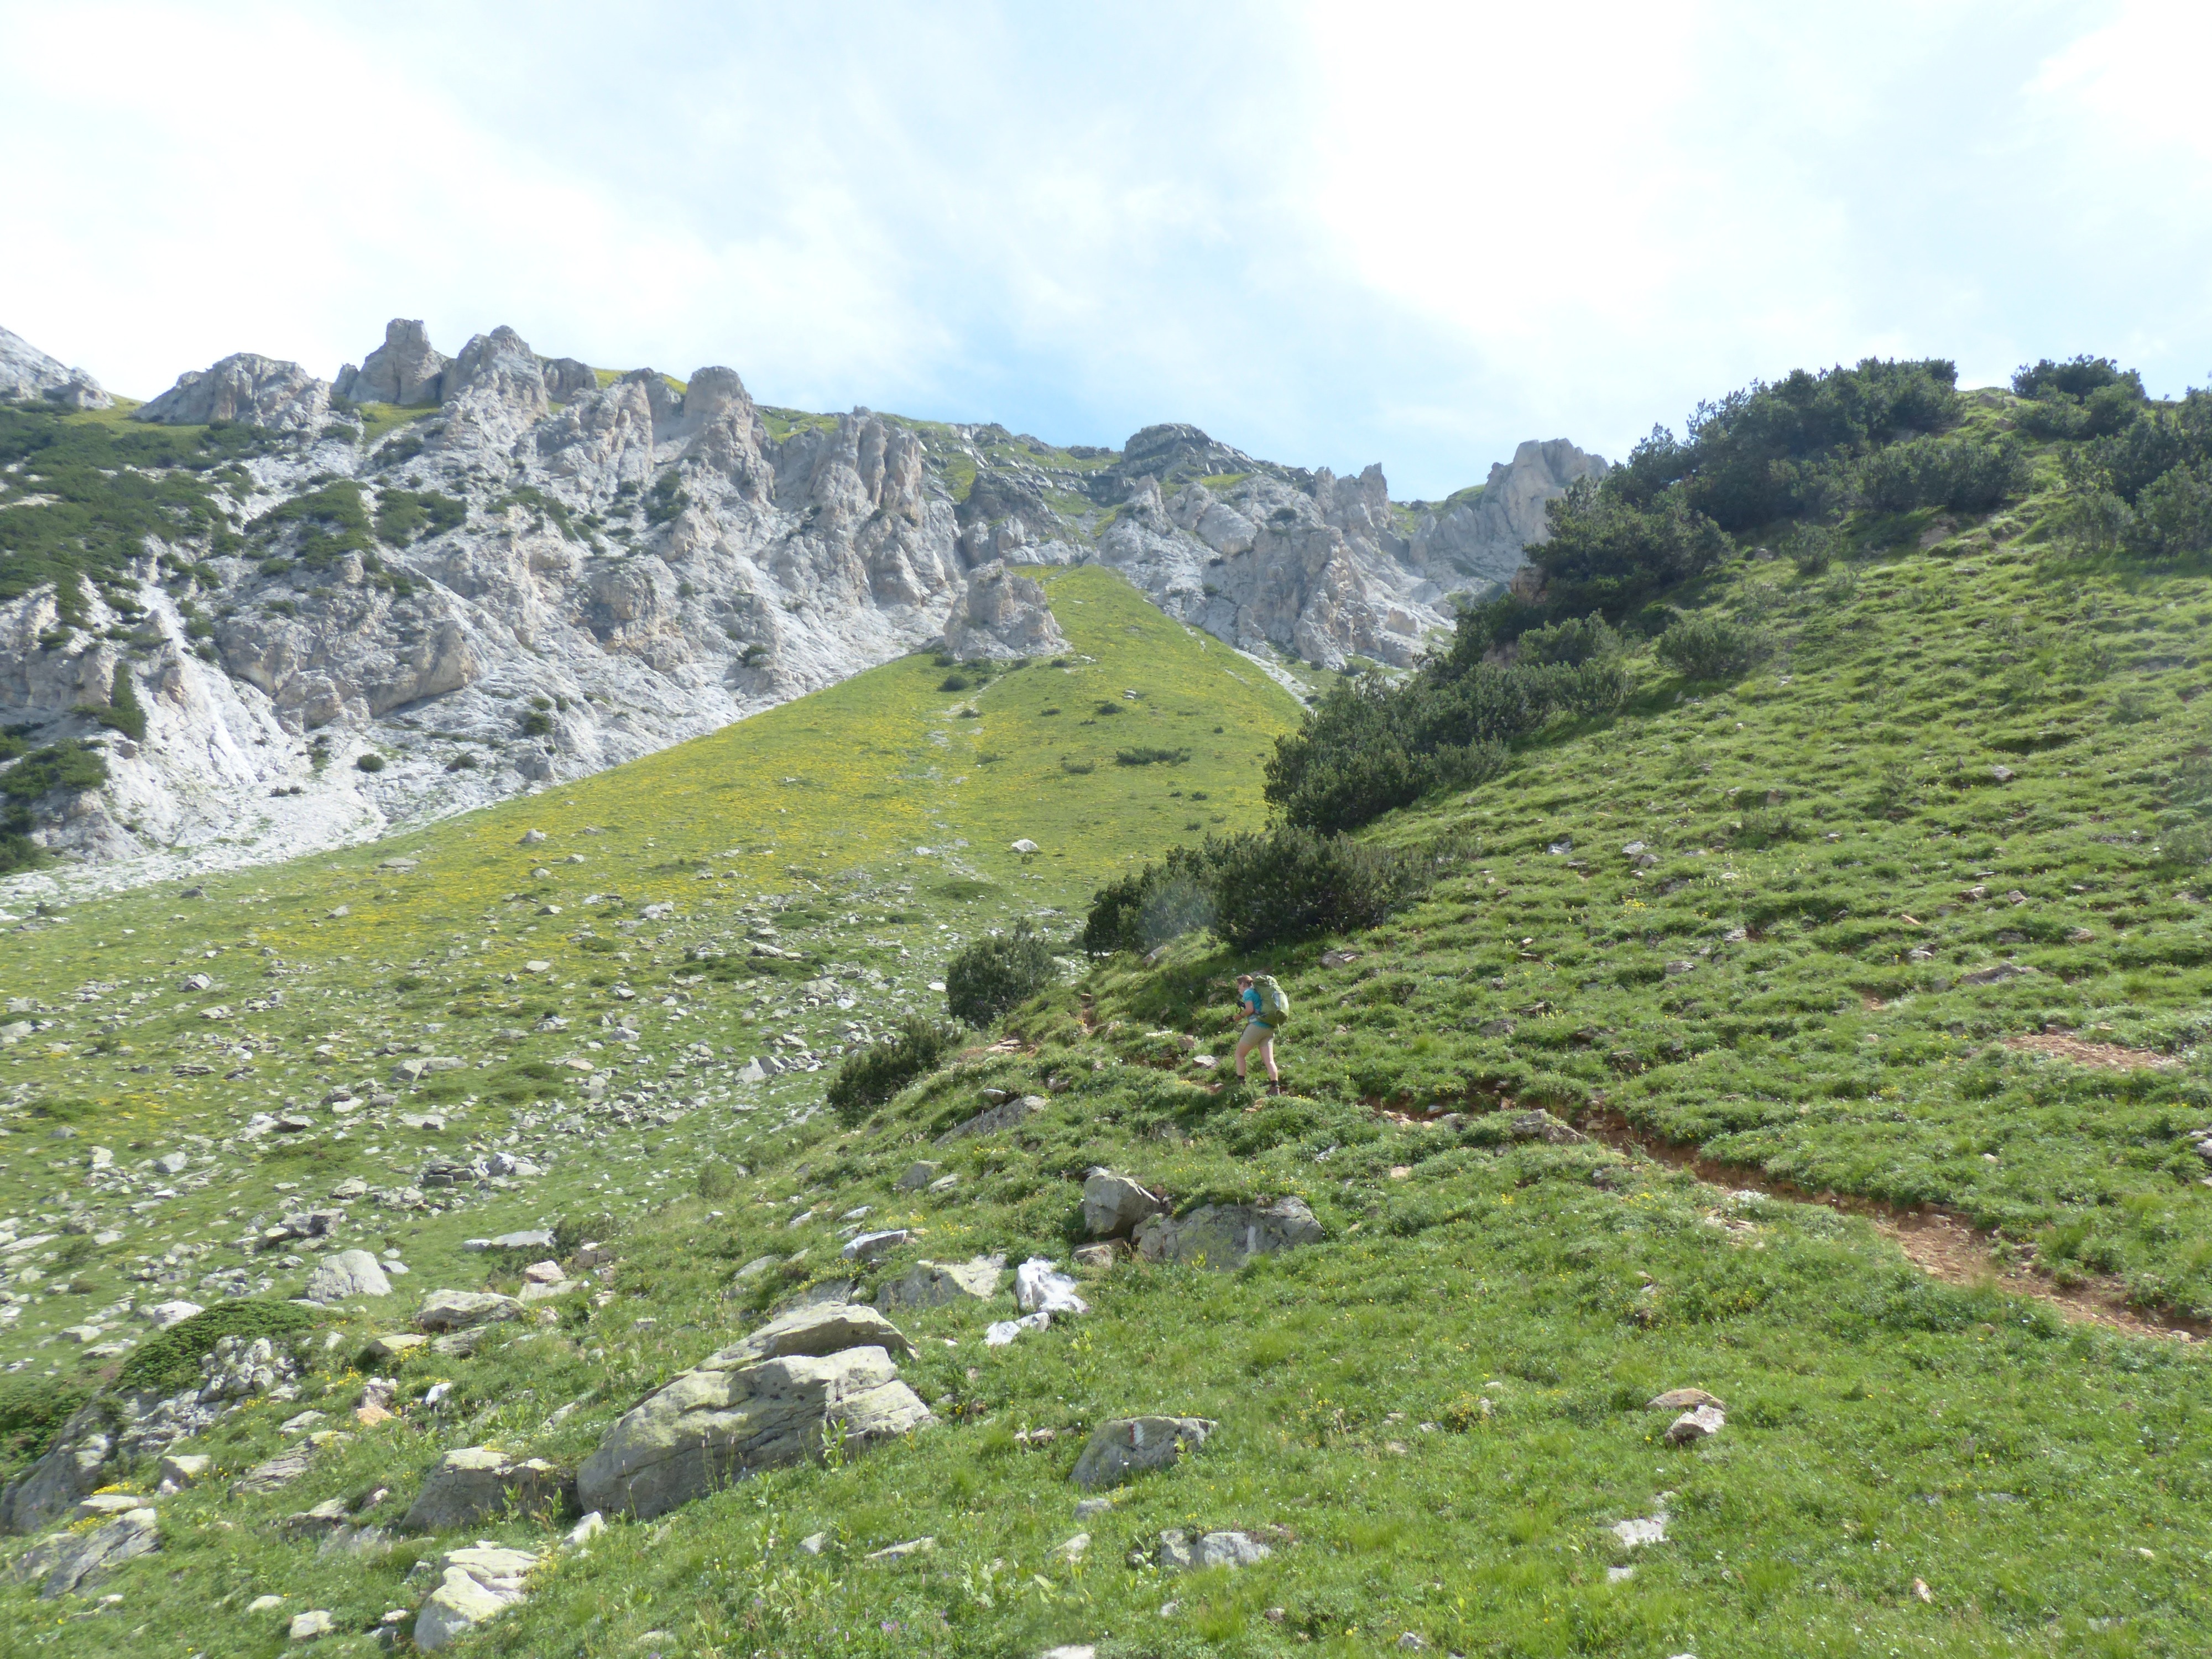
wilderness, walking, person, mountain, hiking, trail, meadow, hill, adventure, alone, valley, mountain range, hike, backpacker, pasture, human, alpine, highland, terrain, ridge, mountains, alps, grassland, backpackers, plateau, fell, ecosystem, wanderer, on the go, landform, mountain pass, maritime alps, day trip, long distance trail, grassy slope, geographical feature, mountainous landforms, gta, grande traversata delle alpi, monte ciotto mieu